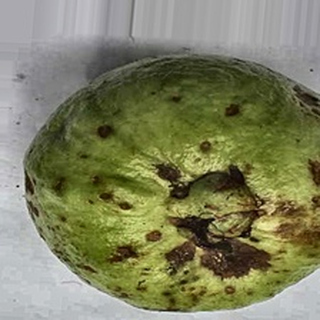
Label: guava_anthracnose